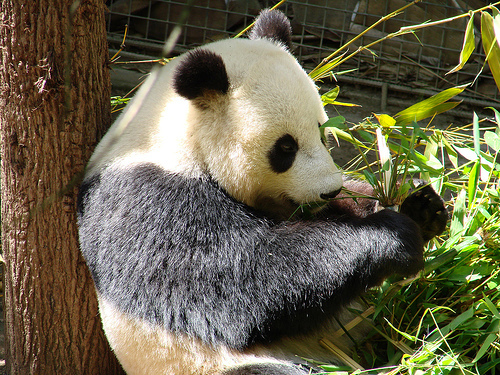
Label: pandas